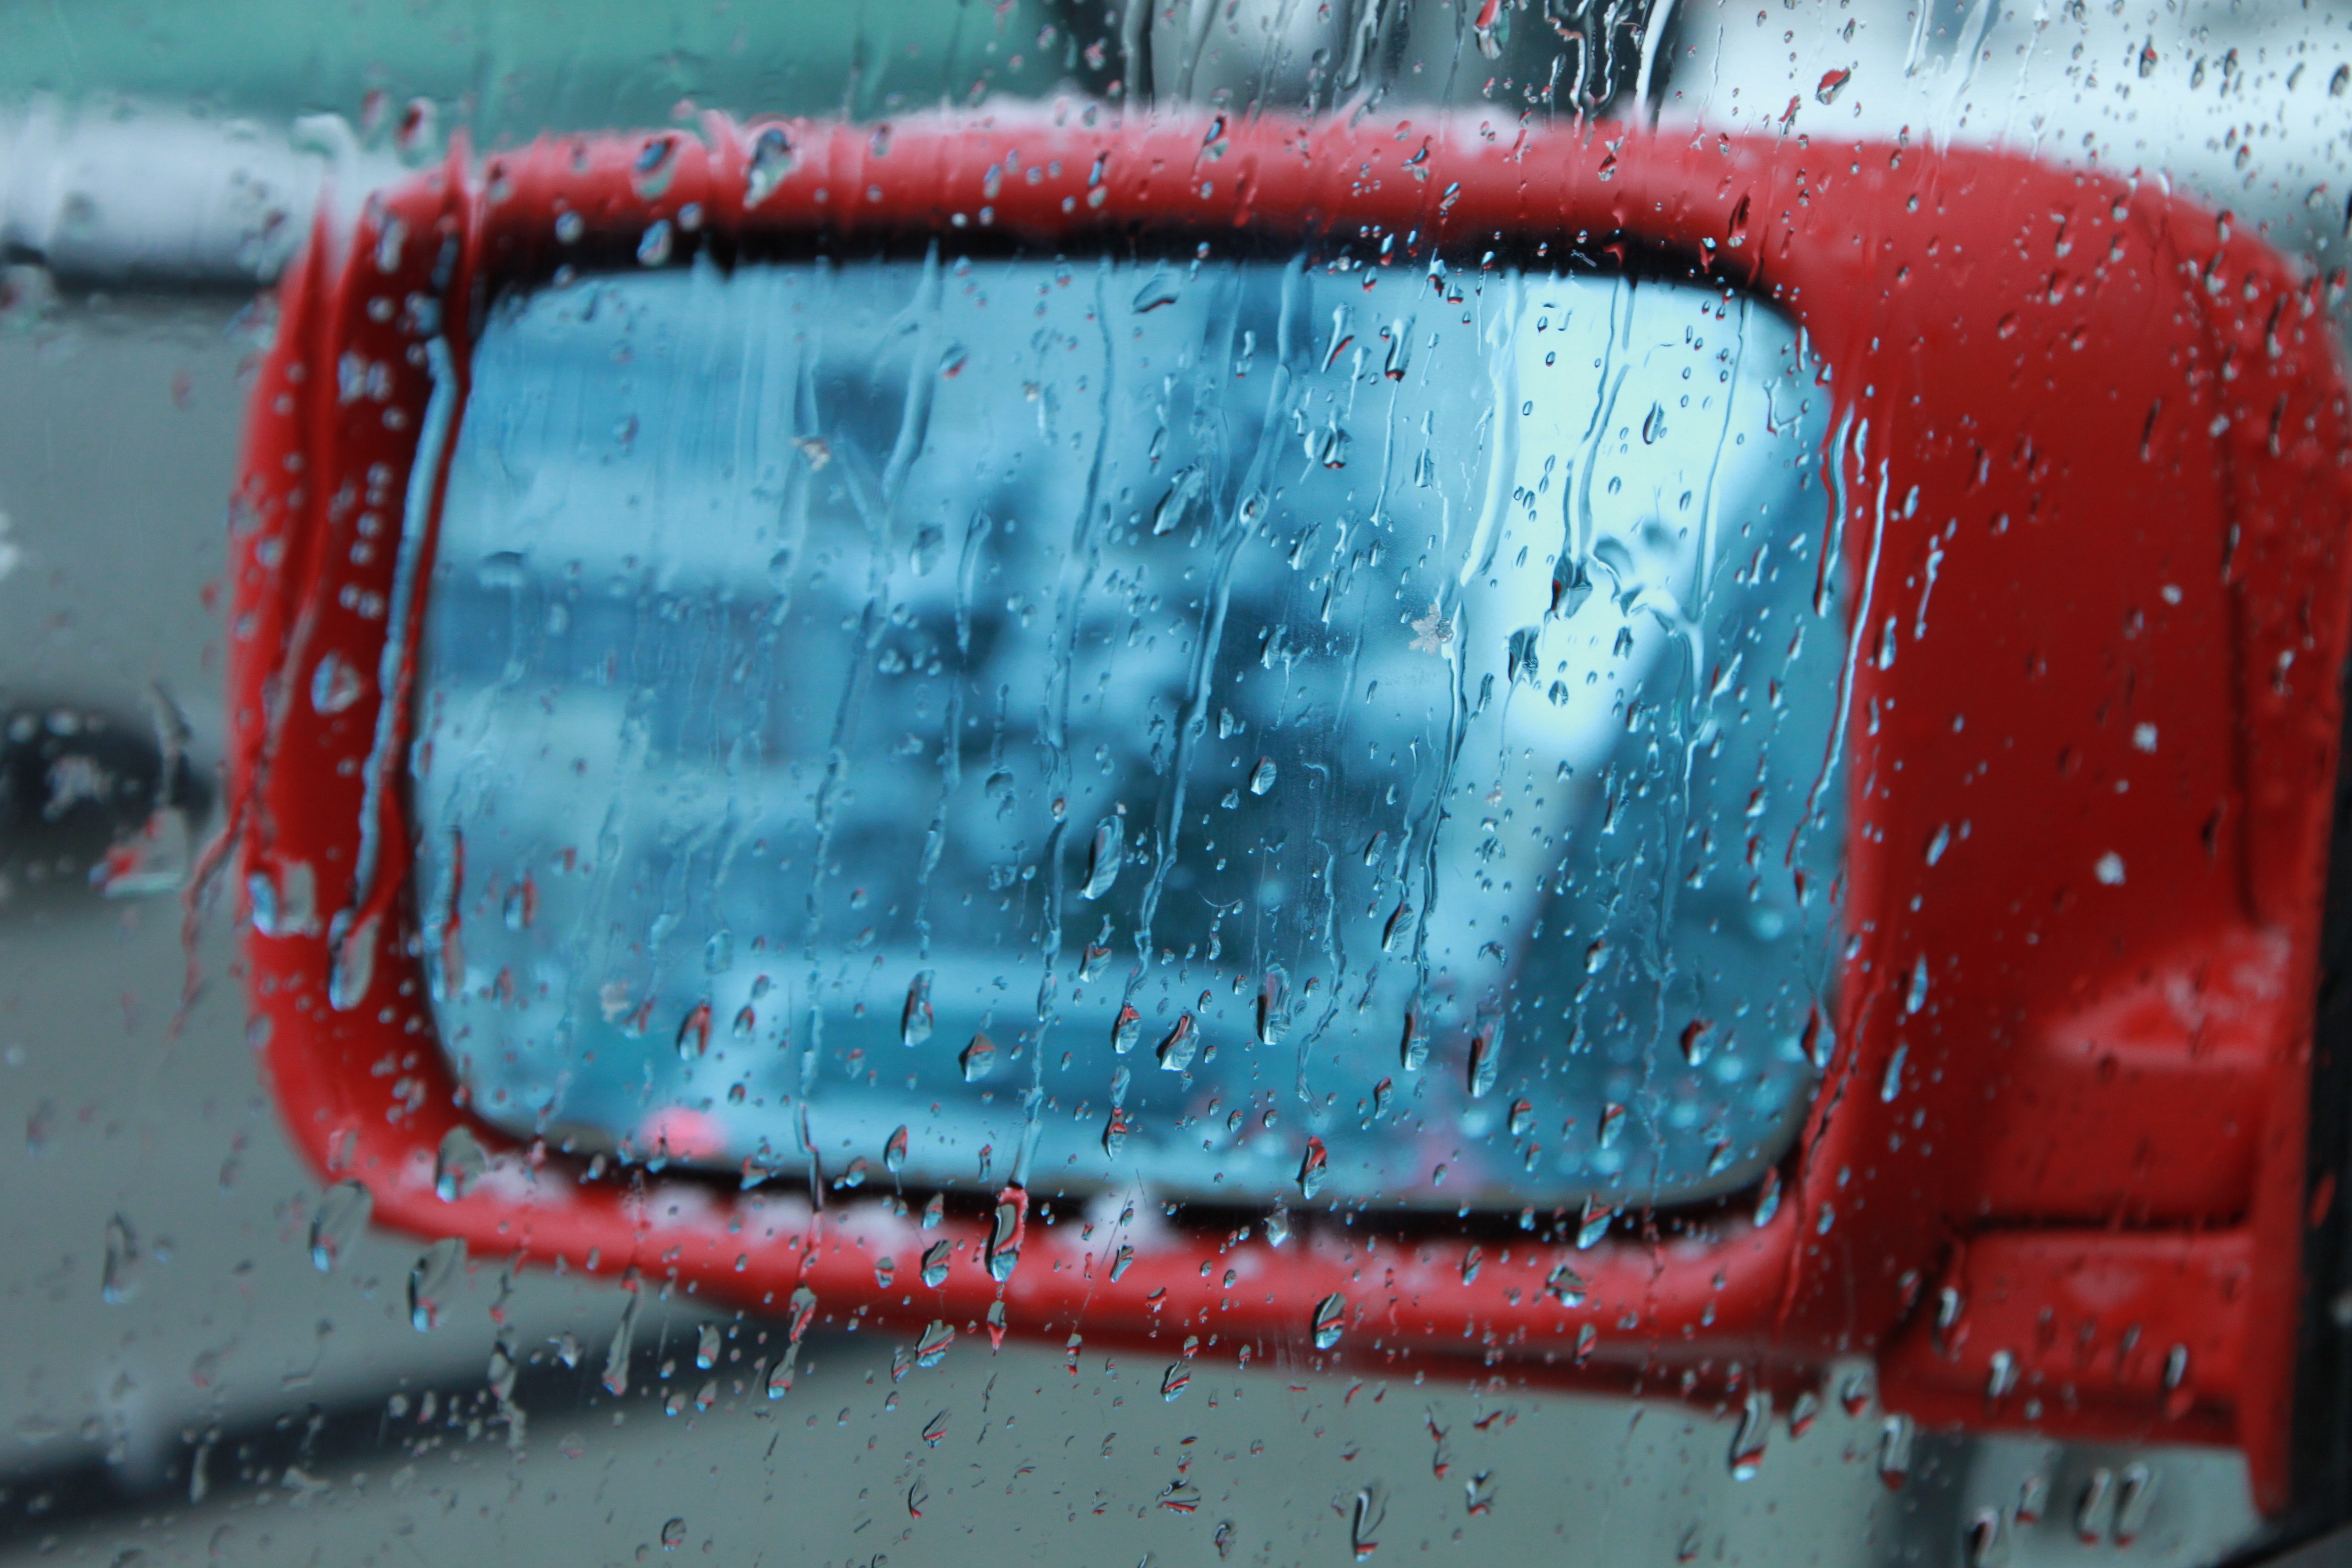
water, snow, car, rain, glass, foggy, transportation, ice, red, color, windshield, weather, blue, blurred, bumper, transparent, droplets, dripping, rainwater, freezing, automotive exterior